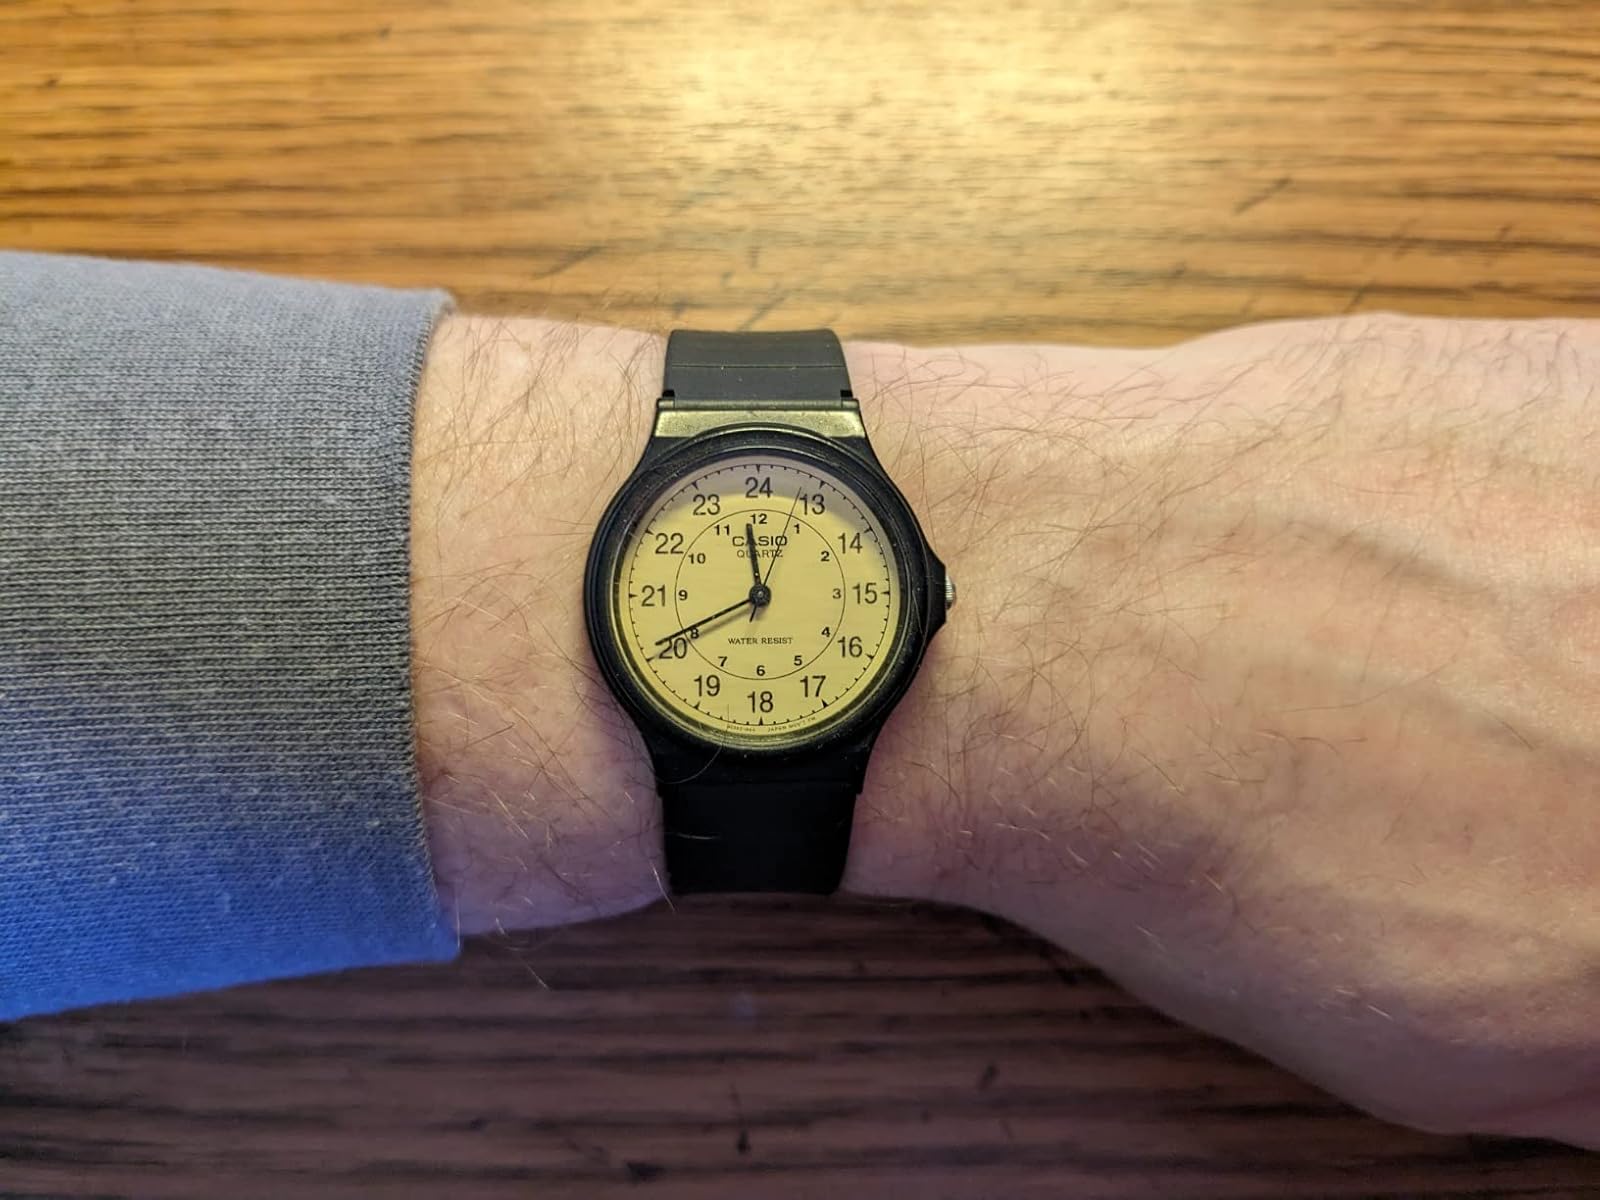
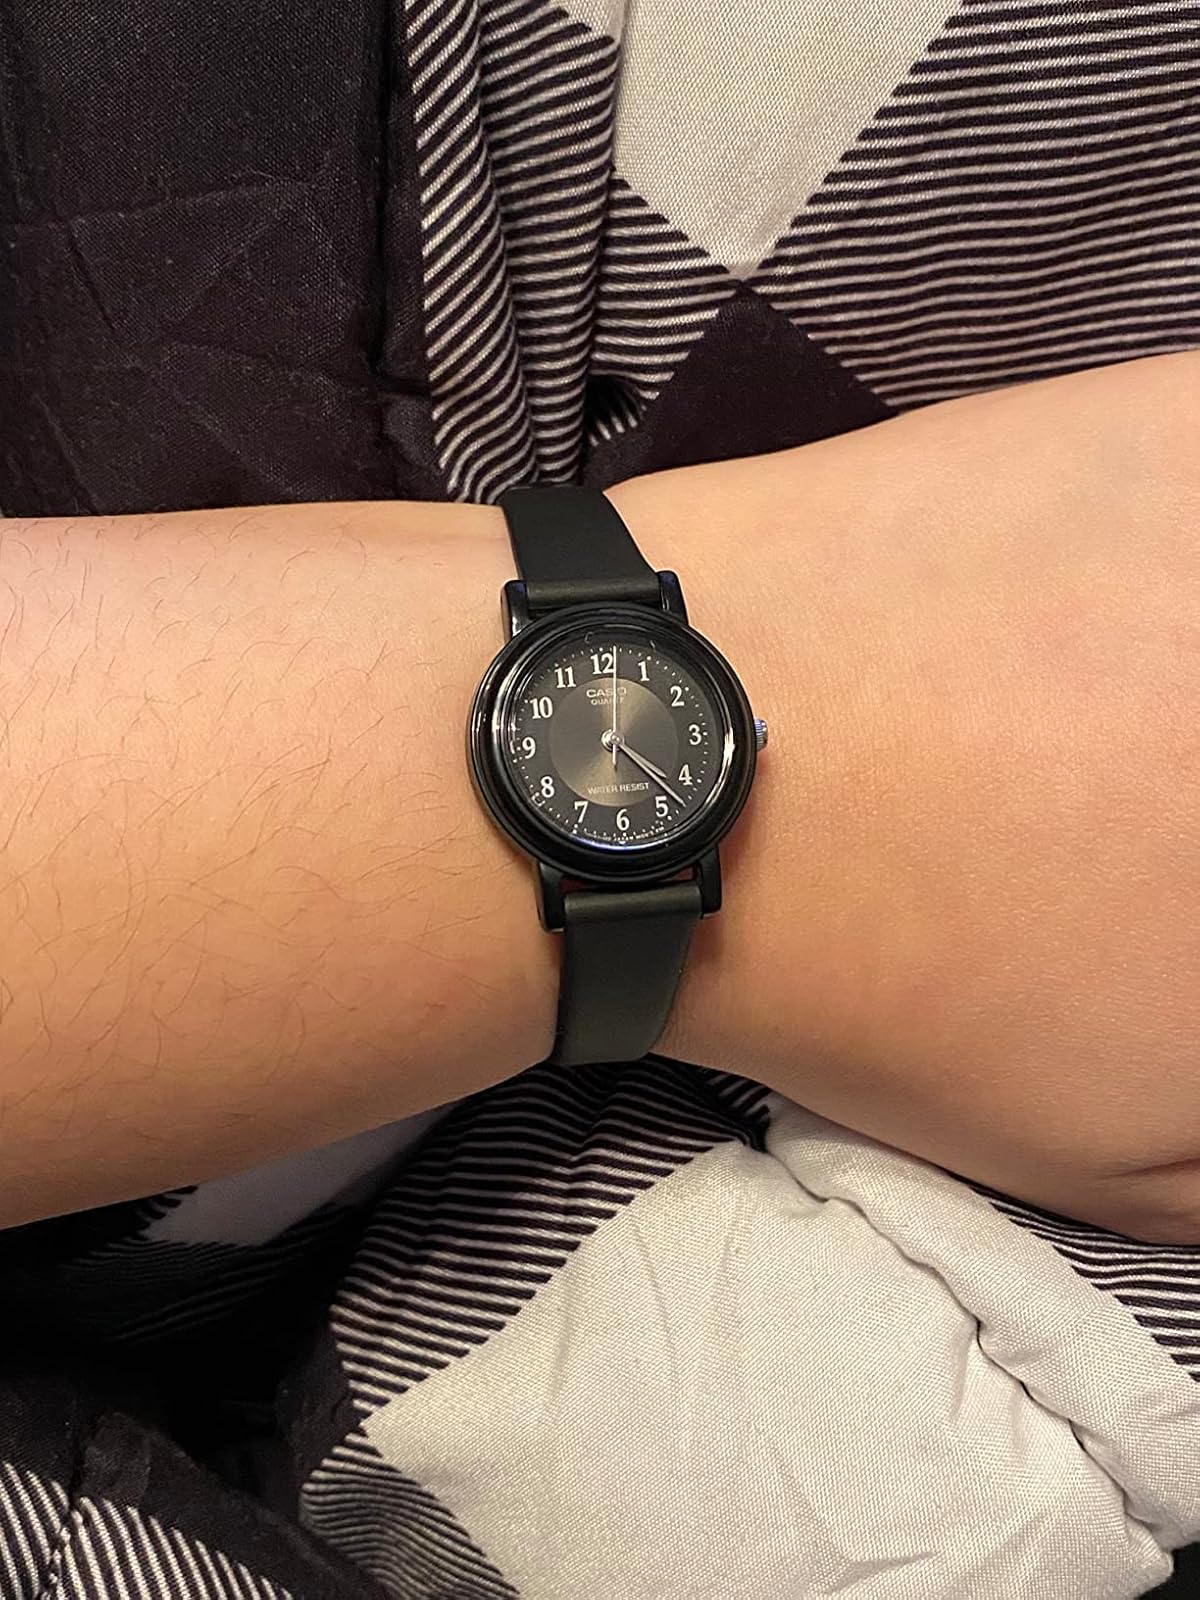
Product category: accessories_watch
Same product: no